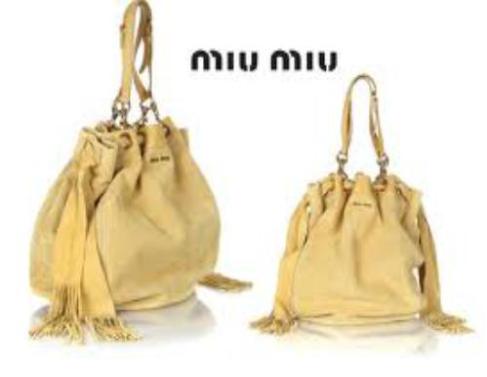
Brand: miu miu
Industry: Clothes